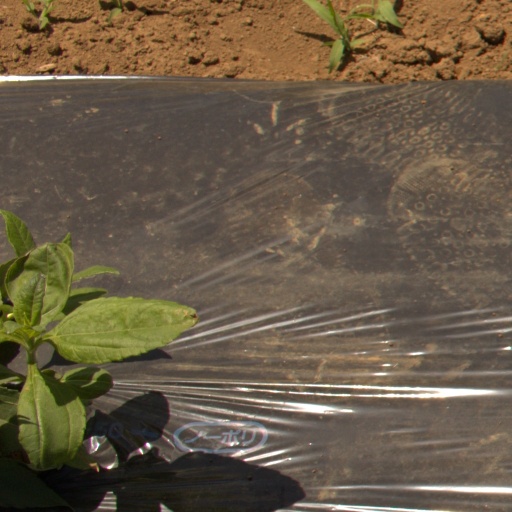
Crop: Jerusalem artichoke